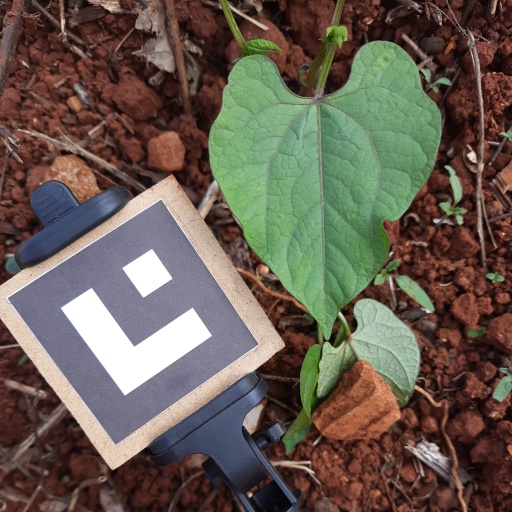
Observations: wavy surface, no eating holes, under cloudy sky